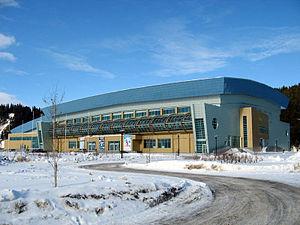
Khanty-Mansiïsk est une ville de Russie et la capitale du district autonome des Khantys-Mansis. Sa population s'élevait à 96 936 habitants en 2016.